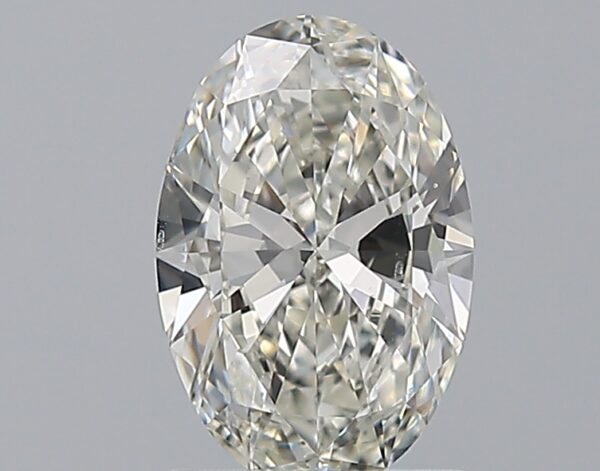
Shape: oval
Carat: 1.2
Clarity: VS2
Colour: F
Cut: EX
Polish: EX
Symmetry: VG
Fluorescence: VS
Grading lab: GIA
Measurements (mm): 9.07 x 6.04 x 3.42